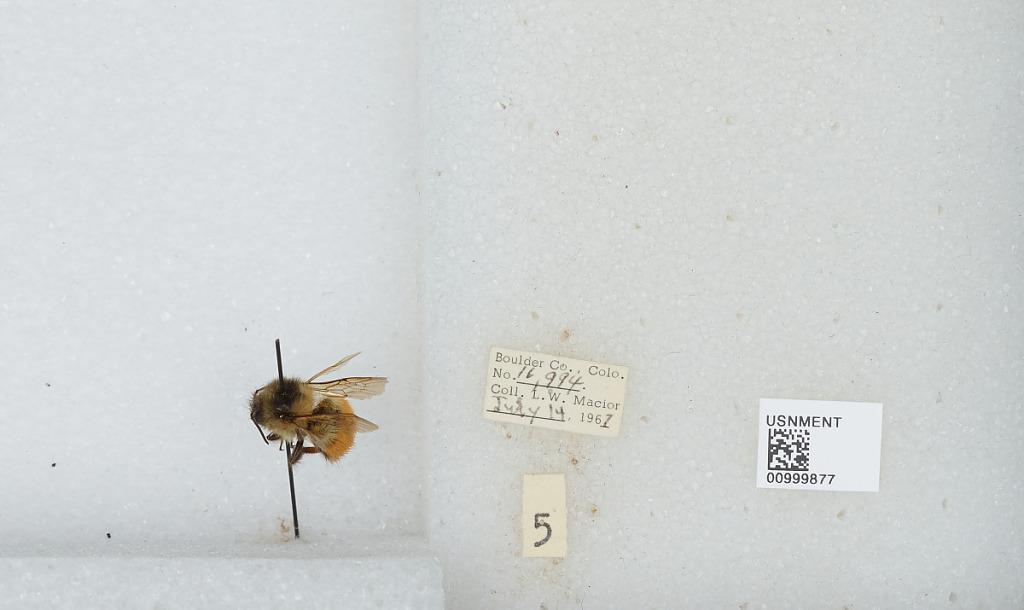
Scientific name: Bombus (Pyrobombus) melanopygus Nylander
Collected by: L. Macior
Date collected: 1967-7-14
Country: United States
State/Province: Colorado